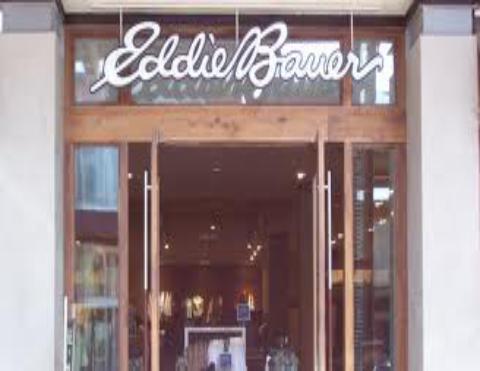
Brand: Eddie Bauer
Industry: Clothes